Inuit religion

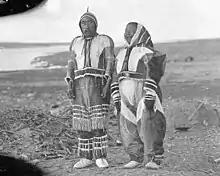
Ikpukhuak and his "angatkuq" (shaman) wife, Higalik (Ice House)

Among Canadian Inuit, a spiritual healer is known as an "angakkuq" (plural: "angakkuit", Inuktitut syllabics "ᐊᖓᑦᑯᖅ" or "ᐊᖓᒃᑯᖅ") in Inuktitut or "angatkuq" in Inuvialuktun. The duties of an "angakkuq" include helping the community when marine animals, kept by Takanaluk-arnaluk or Sea Woman in a pit in her house, become scarce, according to Aua, an informant and friend of the anthropologist Knud Rasmussen. Aua described the ability of an apprentice "angakkuq" to see himself as a skeleton, naming each part using the specific shaman language.